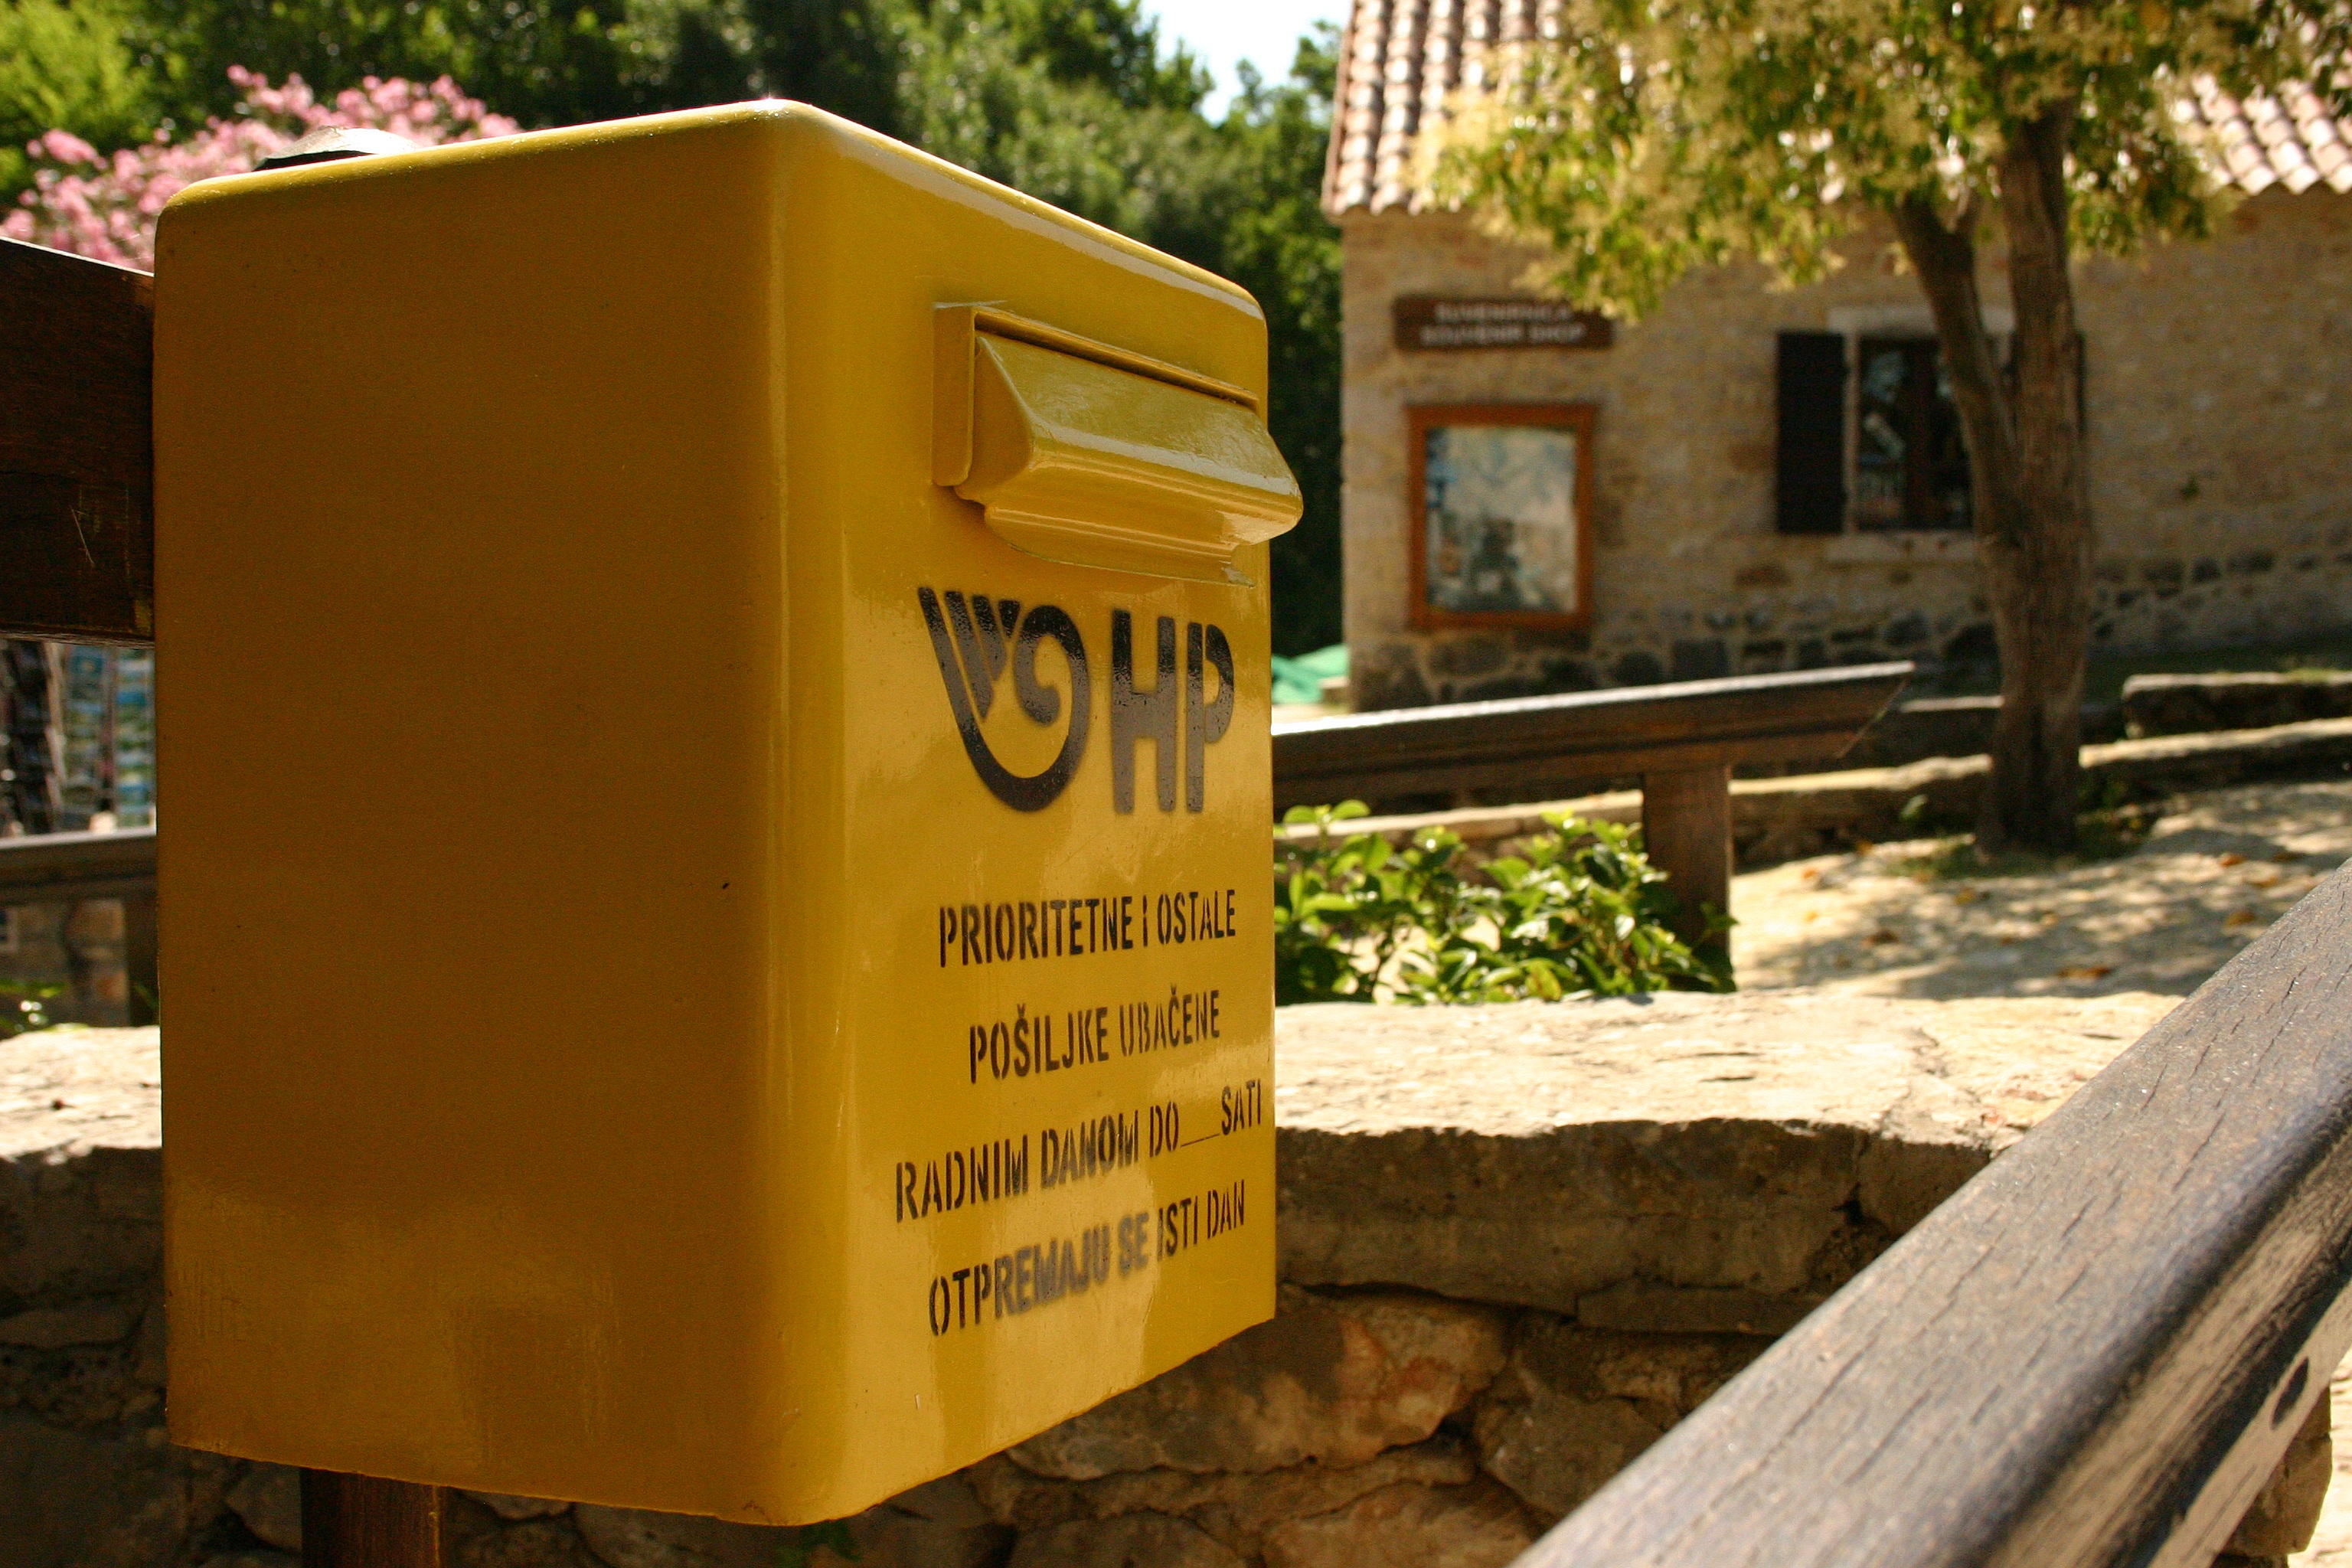
post, wood, sign, rural, yellow, mailbox, south, croatia, letters, island of krk, letter boxes